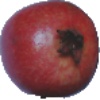
Label: Pomegranate 1